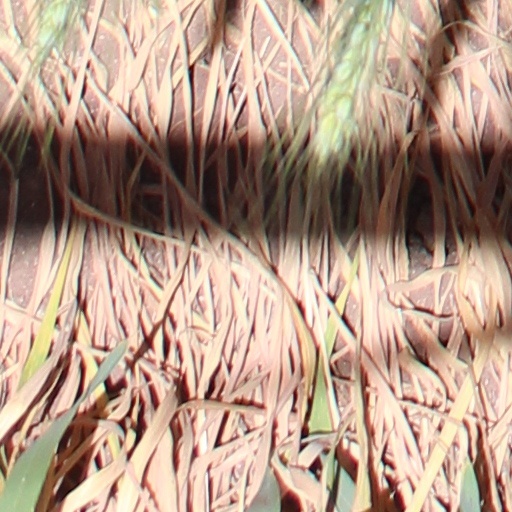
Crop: wheat